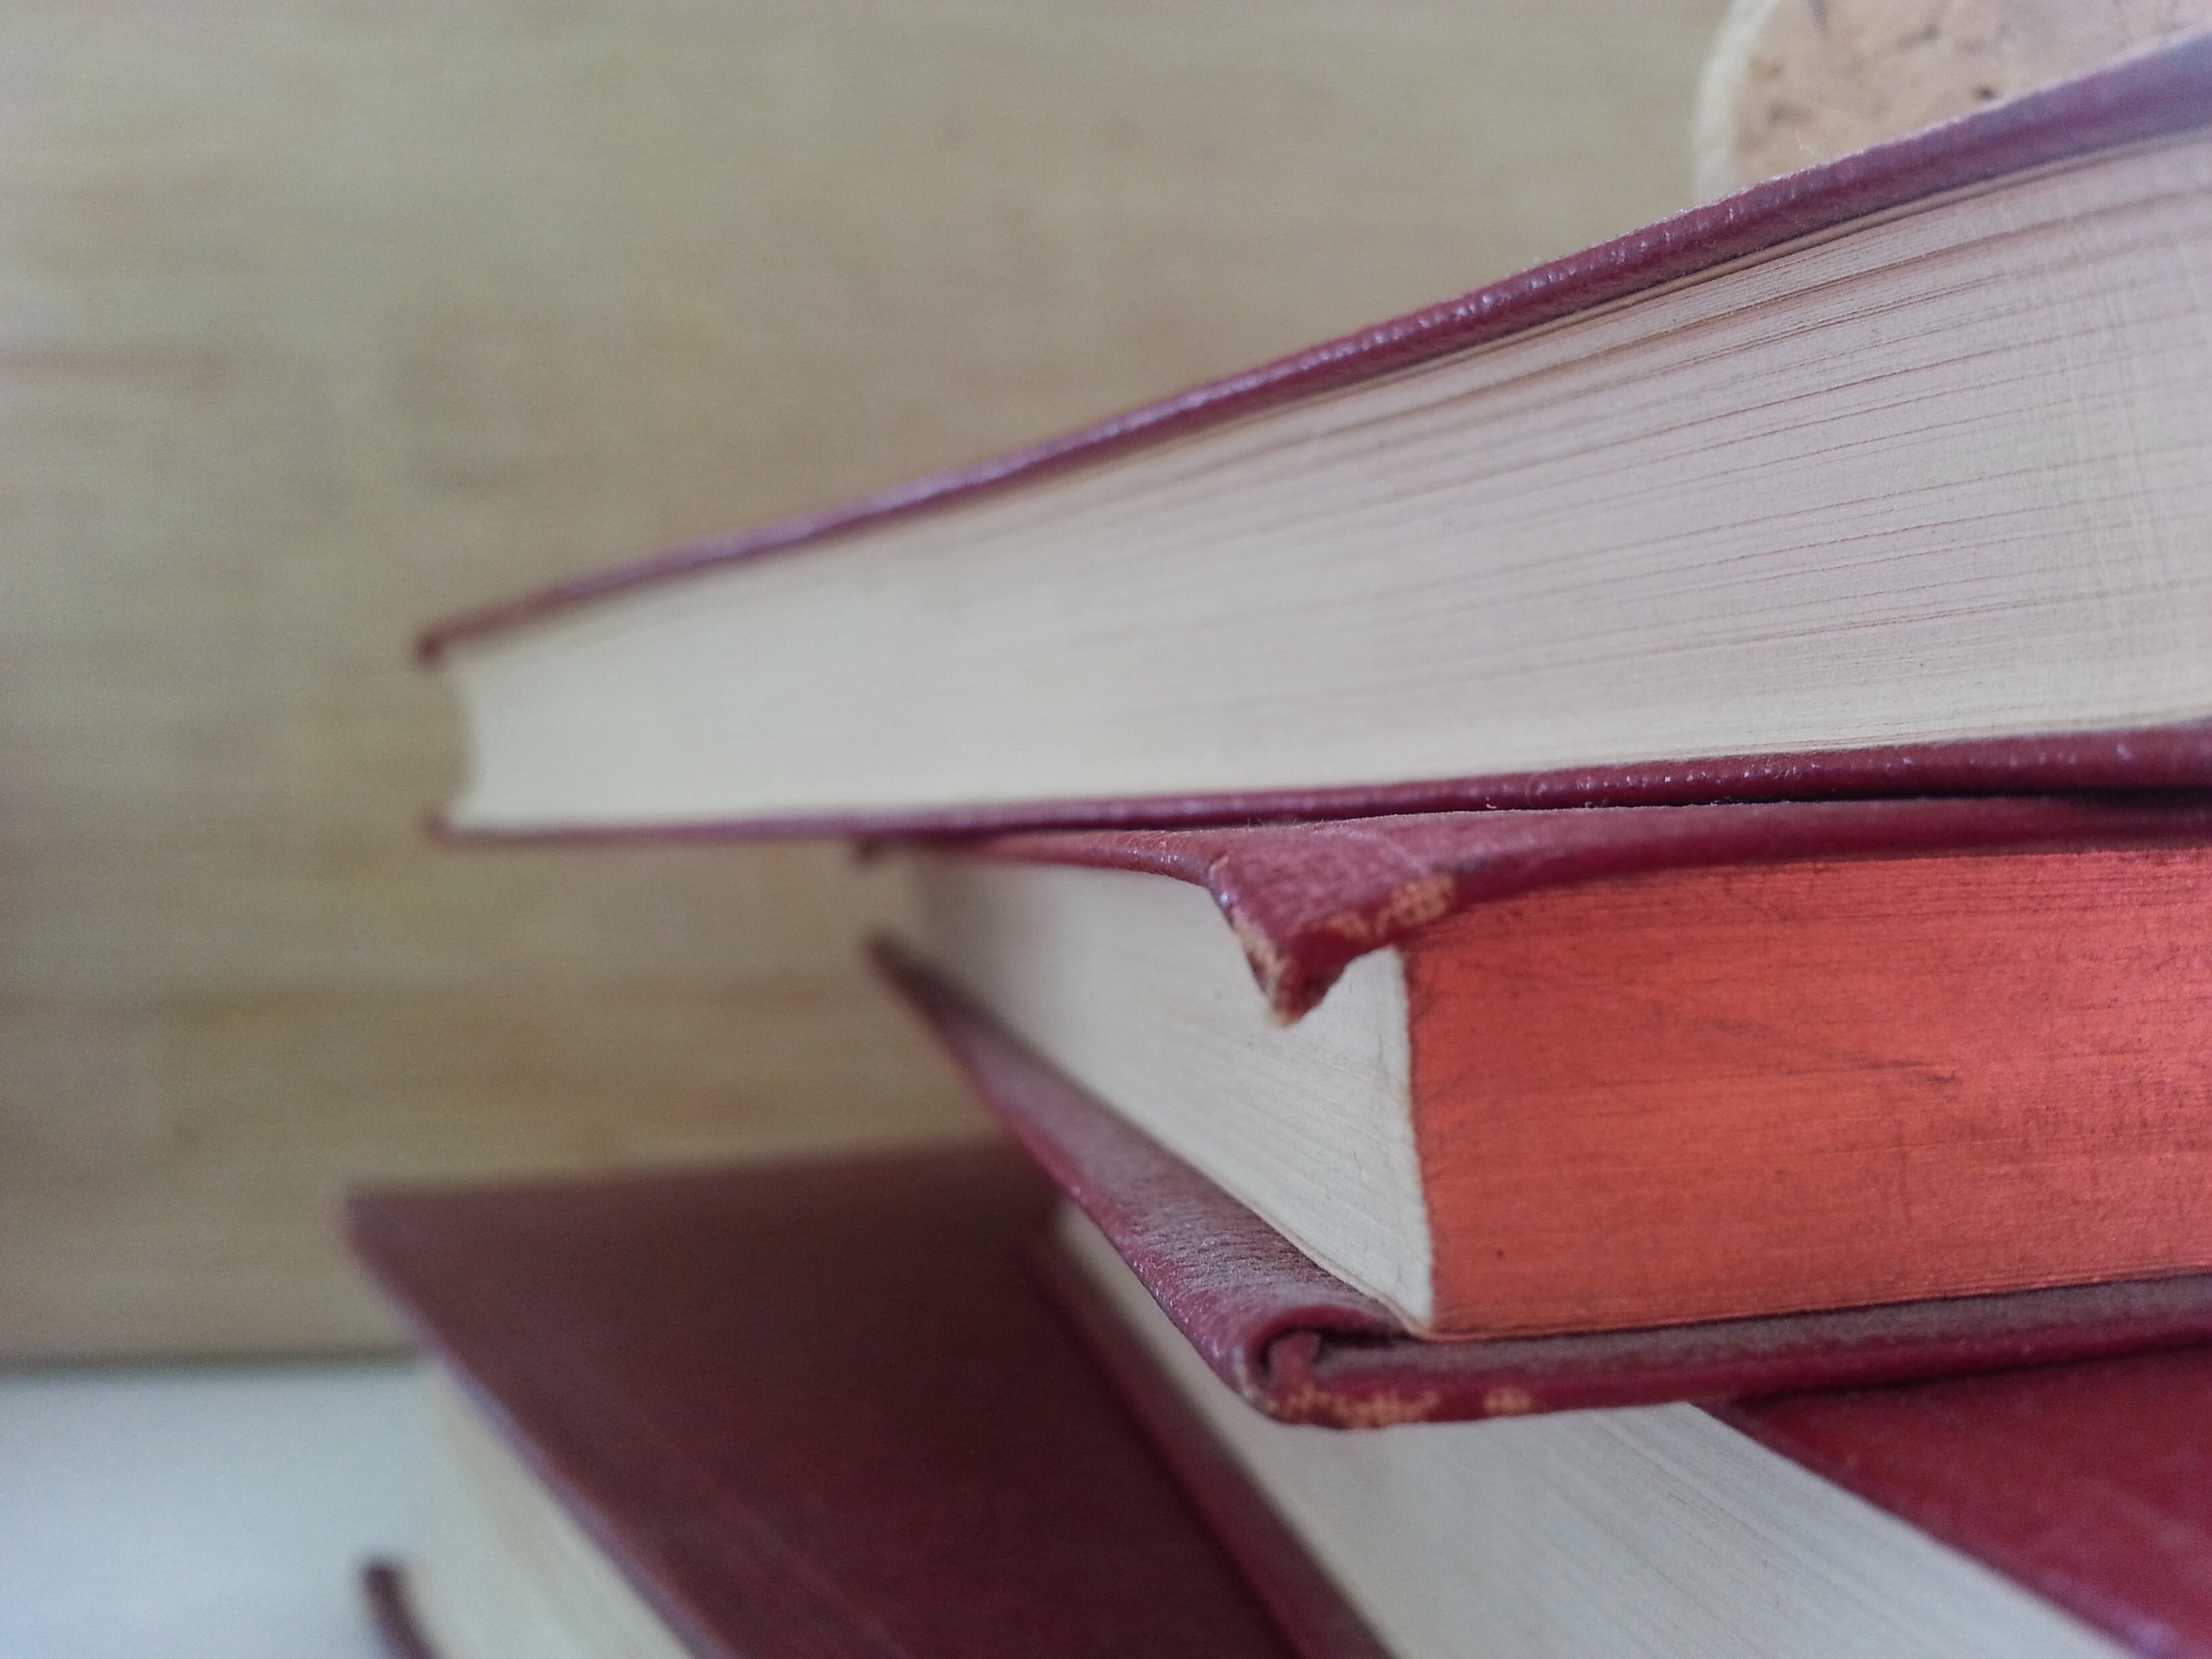
writing, wood, leather, purple, petal, old, red, color, stack, pink, paper, material, textile, art, study, library, books, learn, shape, aged, teach, old books